Terroir

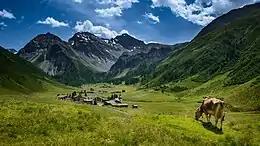
Pasture in the Alps. Alp cheeses are characterised by the variety of herbs and flowers found at higher elevations.

The tenet of terroir has also been applied to the production of artisan cheese, and French authorities have fought to balance traditional cheesemakers terroir cheeses concerns with those of major industrialists.